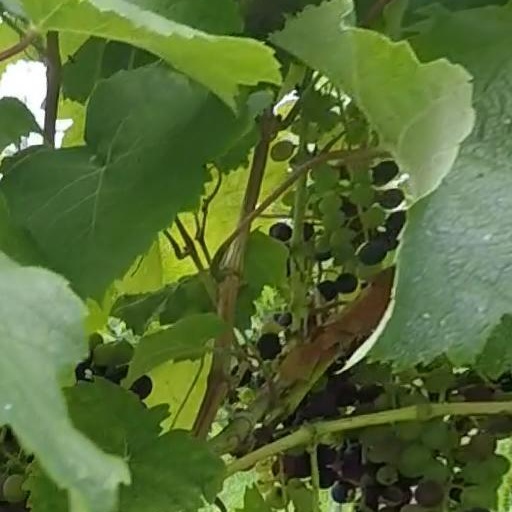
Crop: grape